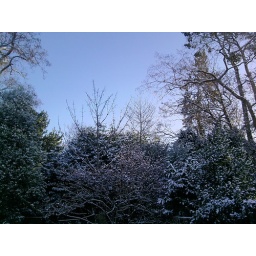
View of the trees at the back of the house in newton Abbot